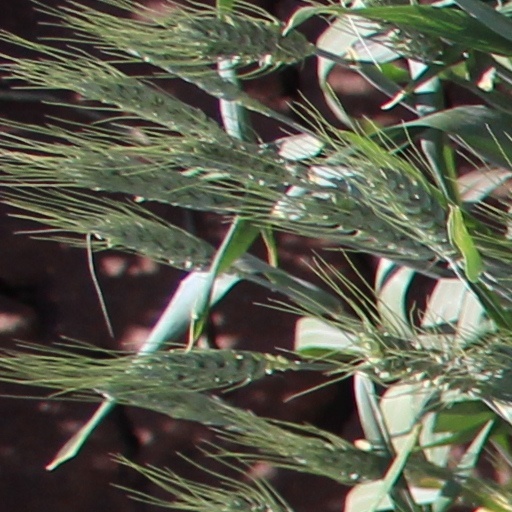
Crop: wheat